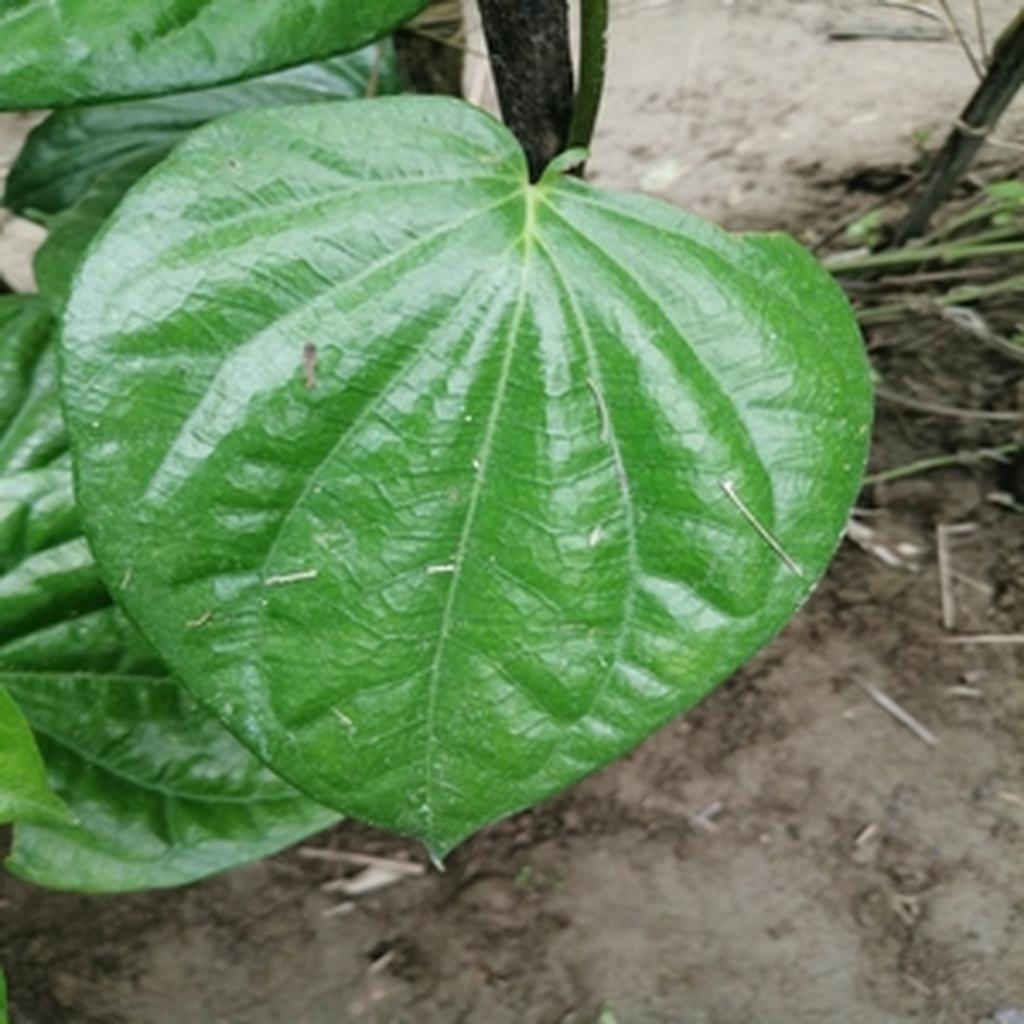
Label: Healthy_Leaf